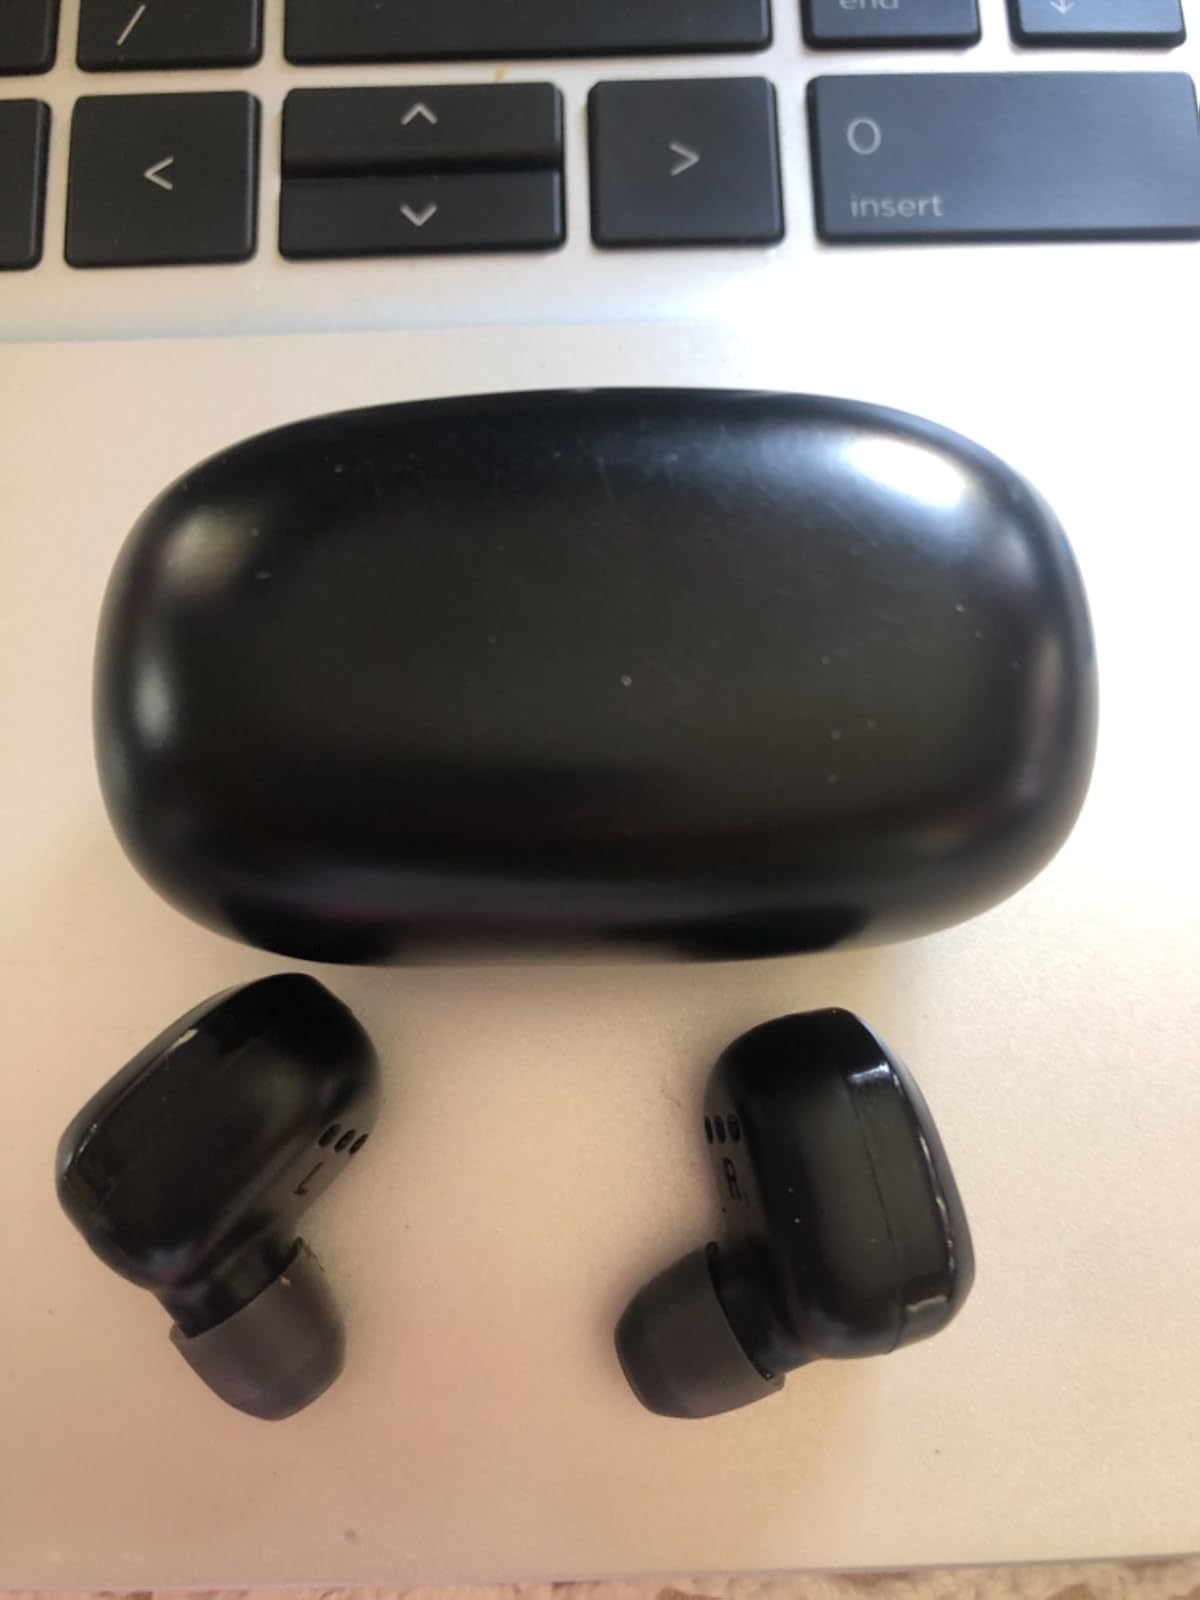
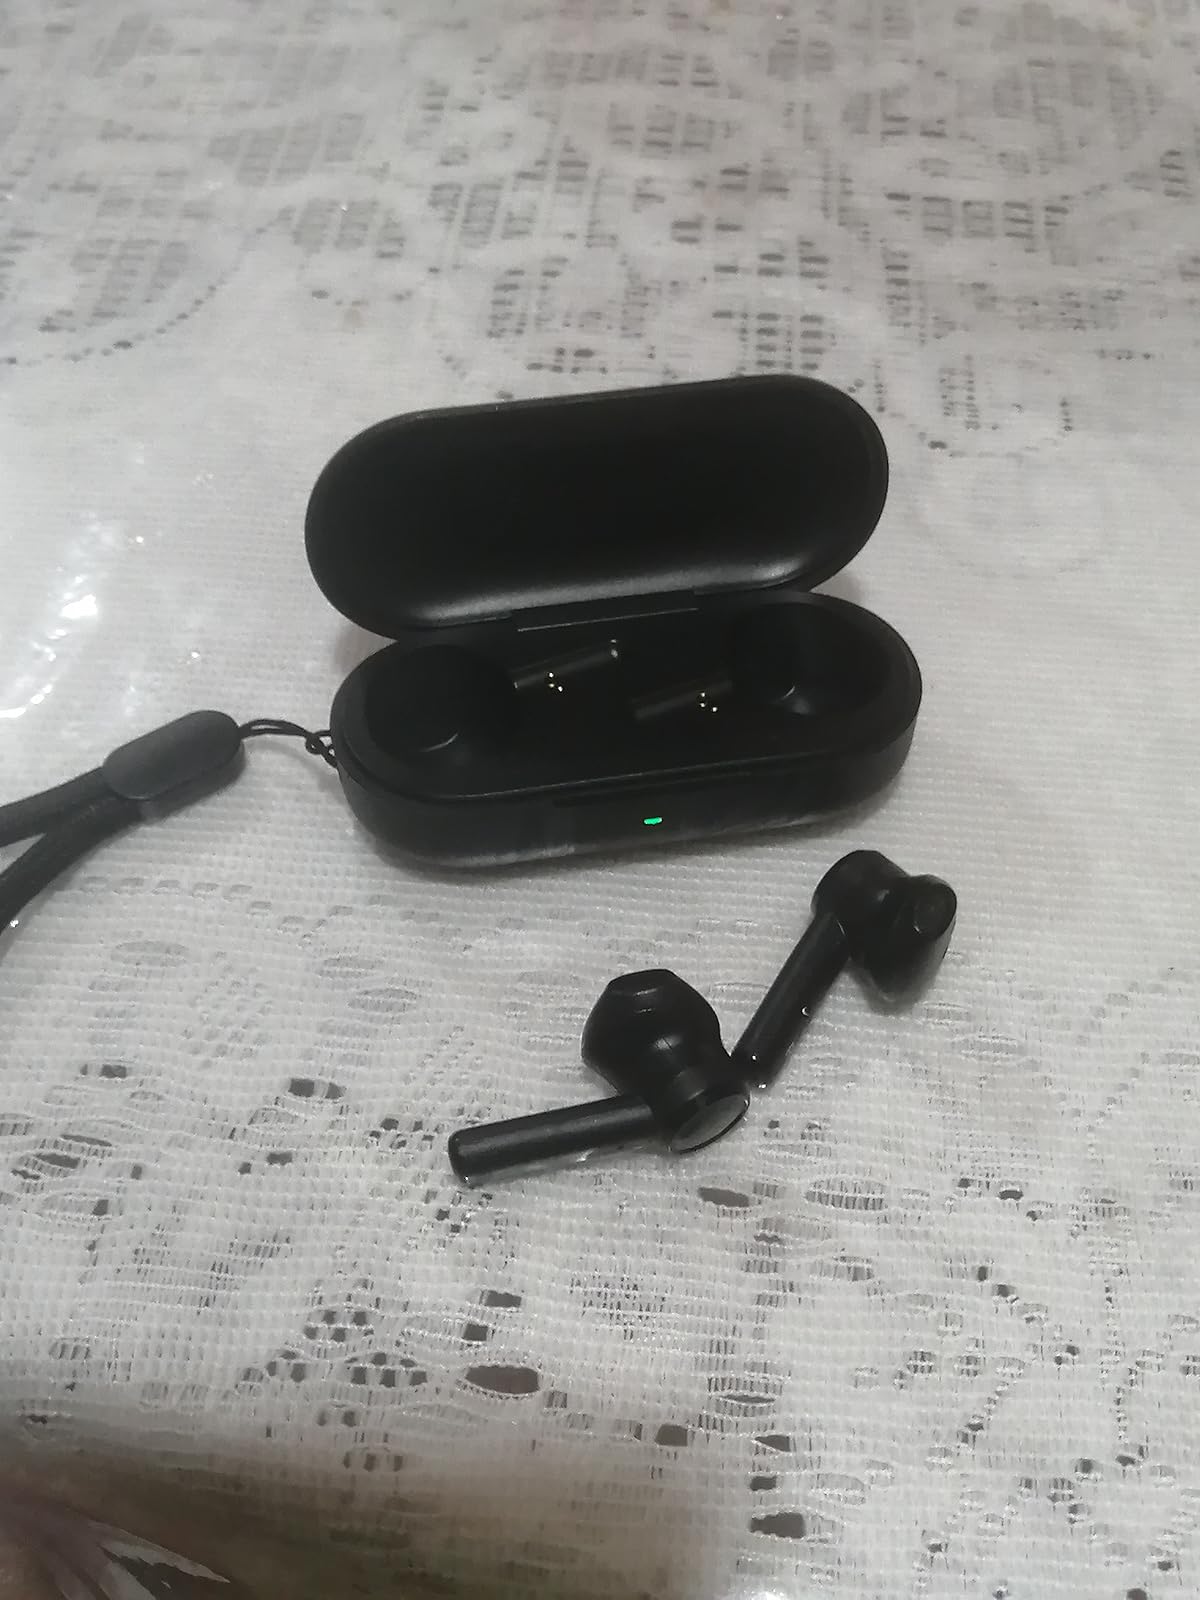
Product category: earbuds
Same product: no